Kensington, California

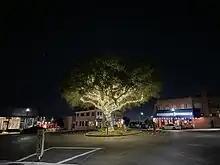
Kensington Circus / Colusa Circle

Until 1948, streetcar line #7 of the Key System ran to Kensington from Berkeley along Arlington Avenue, terminating in the small commercial area at Amherst Avenue. The streetcar was then replaced by an AC Transit bus route of the same number, which continues to run along Arlington Avenue. The streetcar service played an important role in the development of Kensington, and was fed by a network of mid-block pedestrian paths, most of which persist to this day. The pathways, which traverse Kensington, were offered for dedication for public use to the County of Contra Costa at the time the various subdivision maps were recorded. The County never accepted the offer of dedication, and accordingly, the ownership of the pathways has been in a state of uncertainty. Some of the pathways are used by the public regularly, and some have fallen into disuse, are overgrown with foliage, or have been absorbed into neighboring properties.